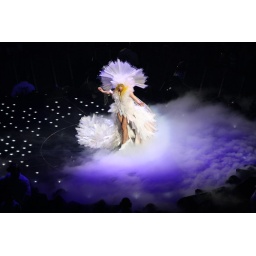
Happy in the club with a bottle of red wine